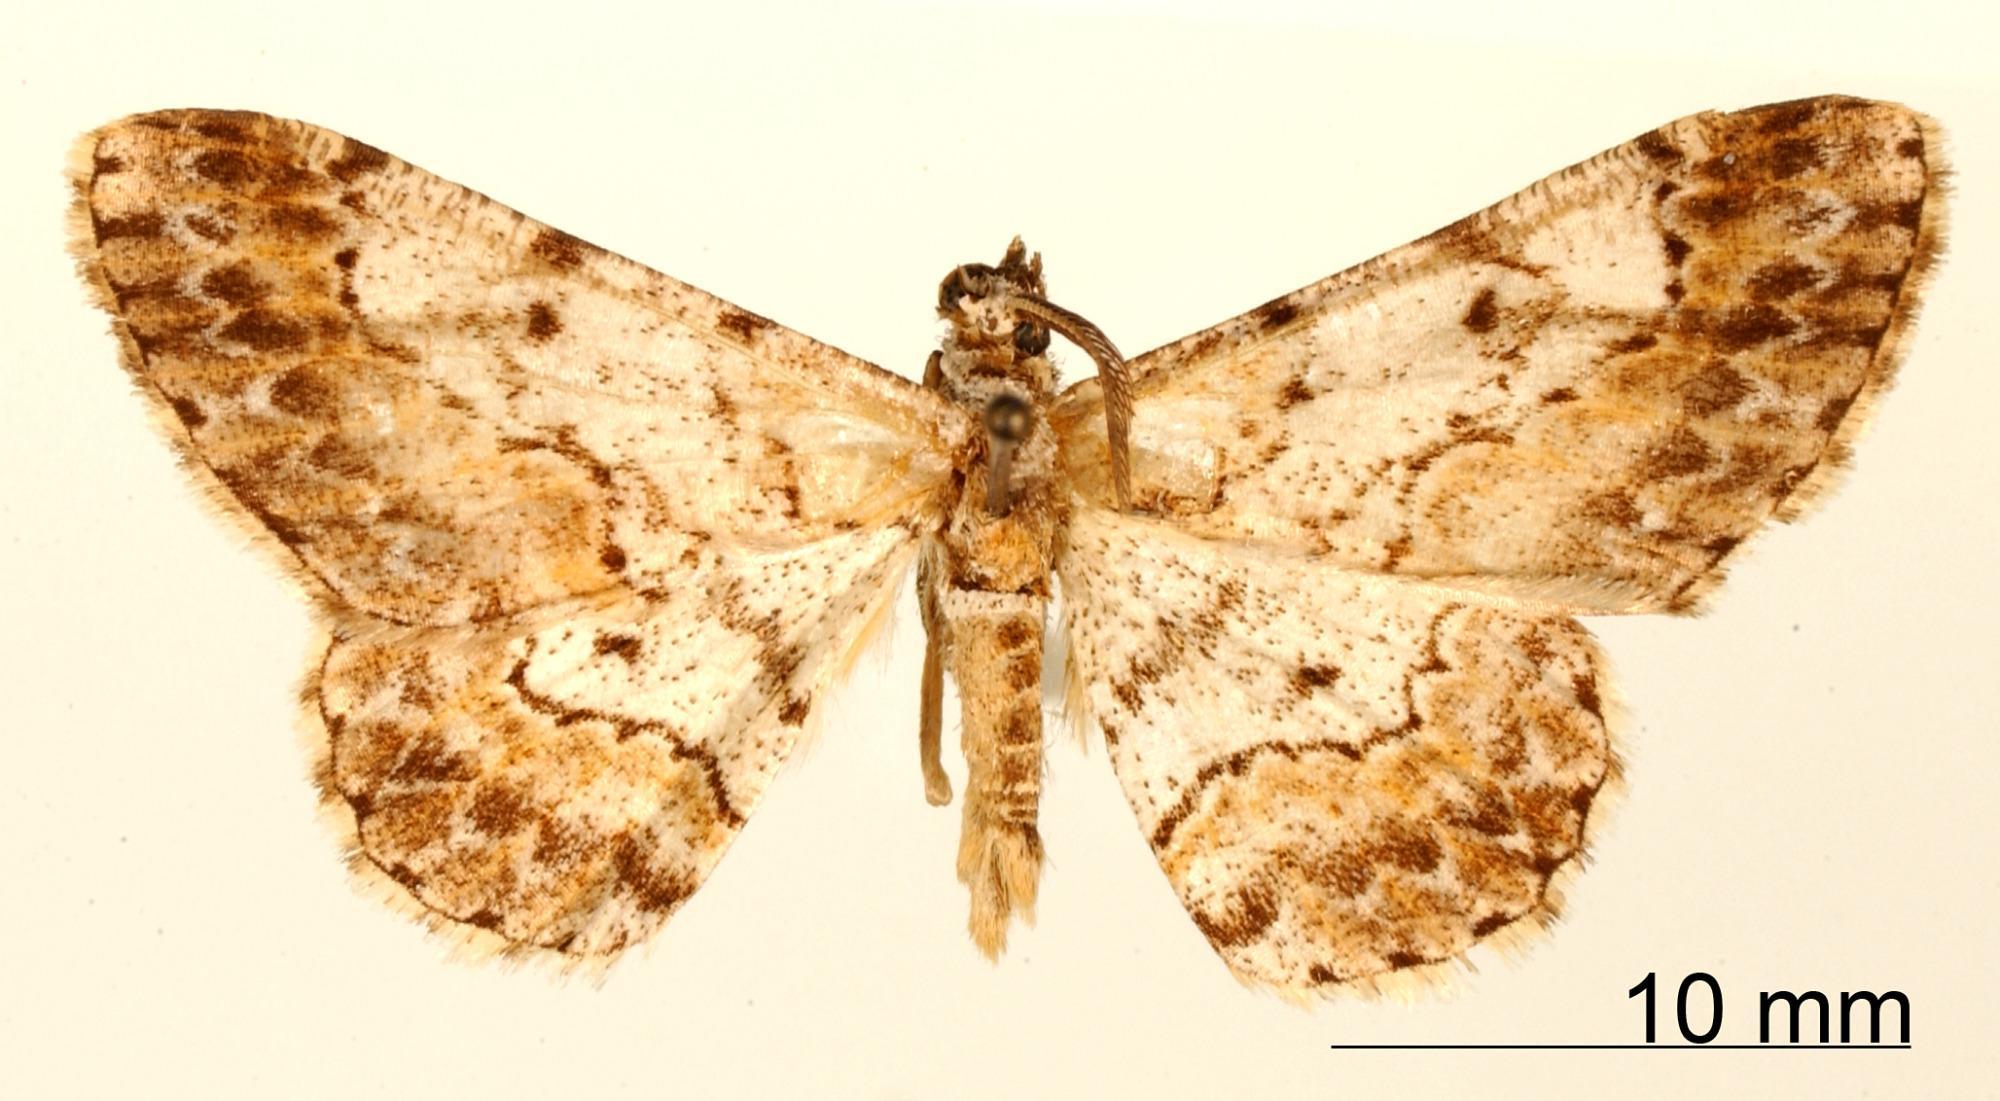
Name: Hymenomima russula
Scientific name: Hymenomima russula Dognin, 1916
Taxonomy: Animalia, Arthropoda, Insecta, Lepidoptera, Geometridae, Ennominae
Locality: St. Laurent du Maroni, French Guiana, French Guiana